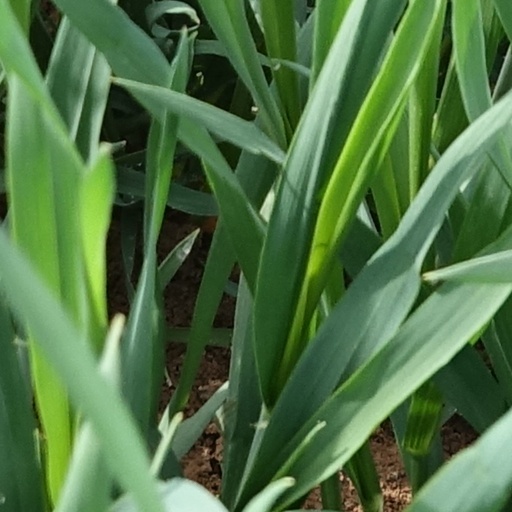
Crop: wheat